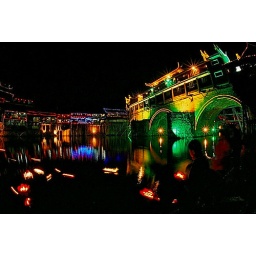
People throw the candle ship to the river and wish good luck (taken in Phoeix town in China).